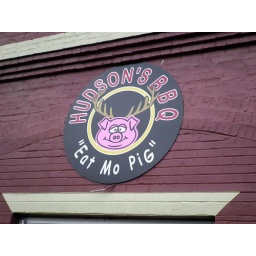
The sign above the door of Hudson's BBQ in Roberta, Georgia.They have good eats :)317/365: 13 November 2010